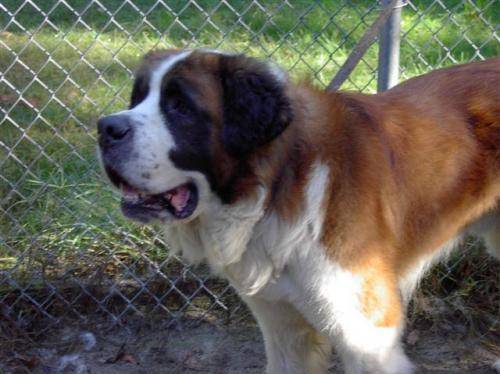
Label: dog